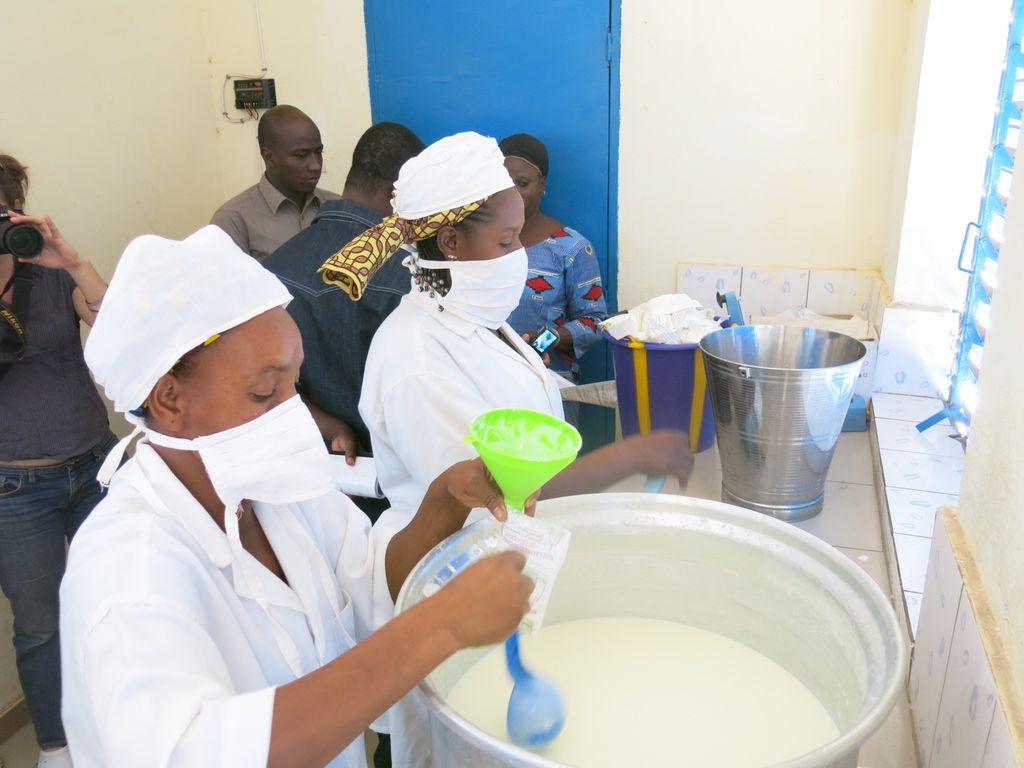
Wafanyakazi wawili wa kike, waliovaa barakoa na vitambaa vyeupe kichwani, wanapima maziwa, kando yao kuna watu waliosimama mlango ni wa samawati, ukuta ni weupe.